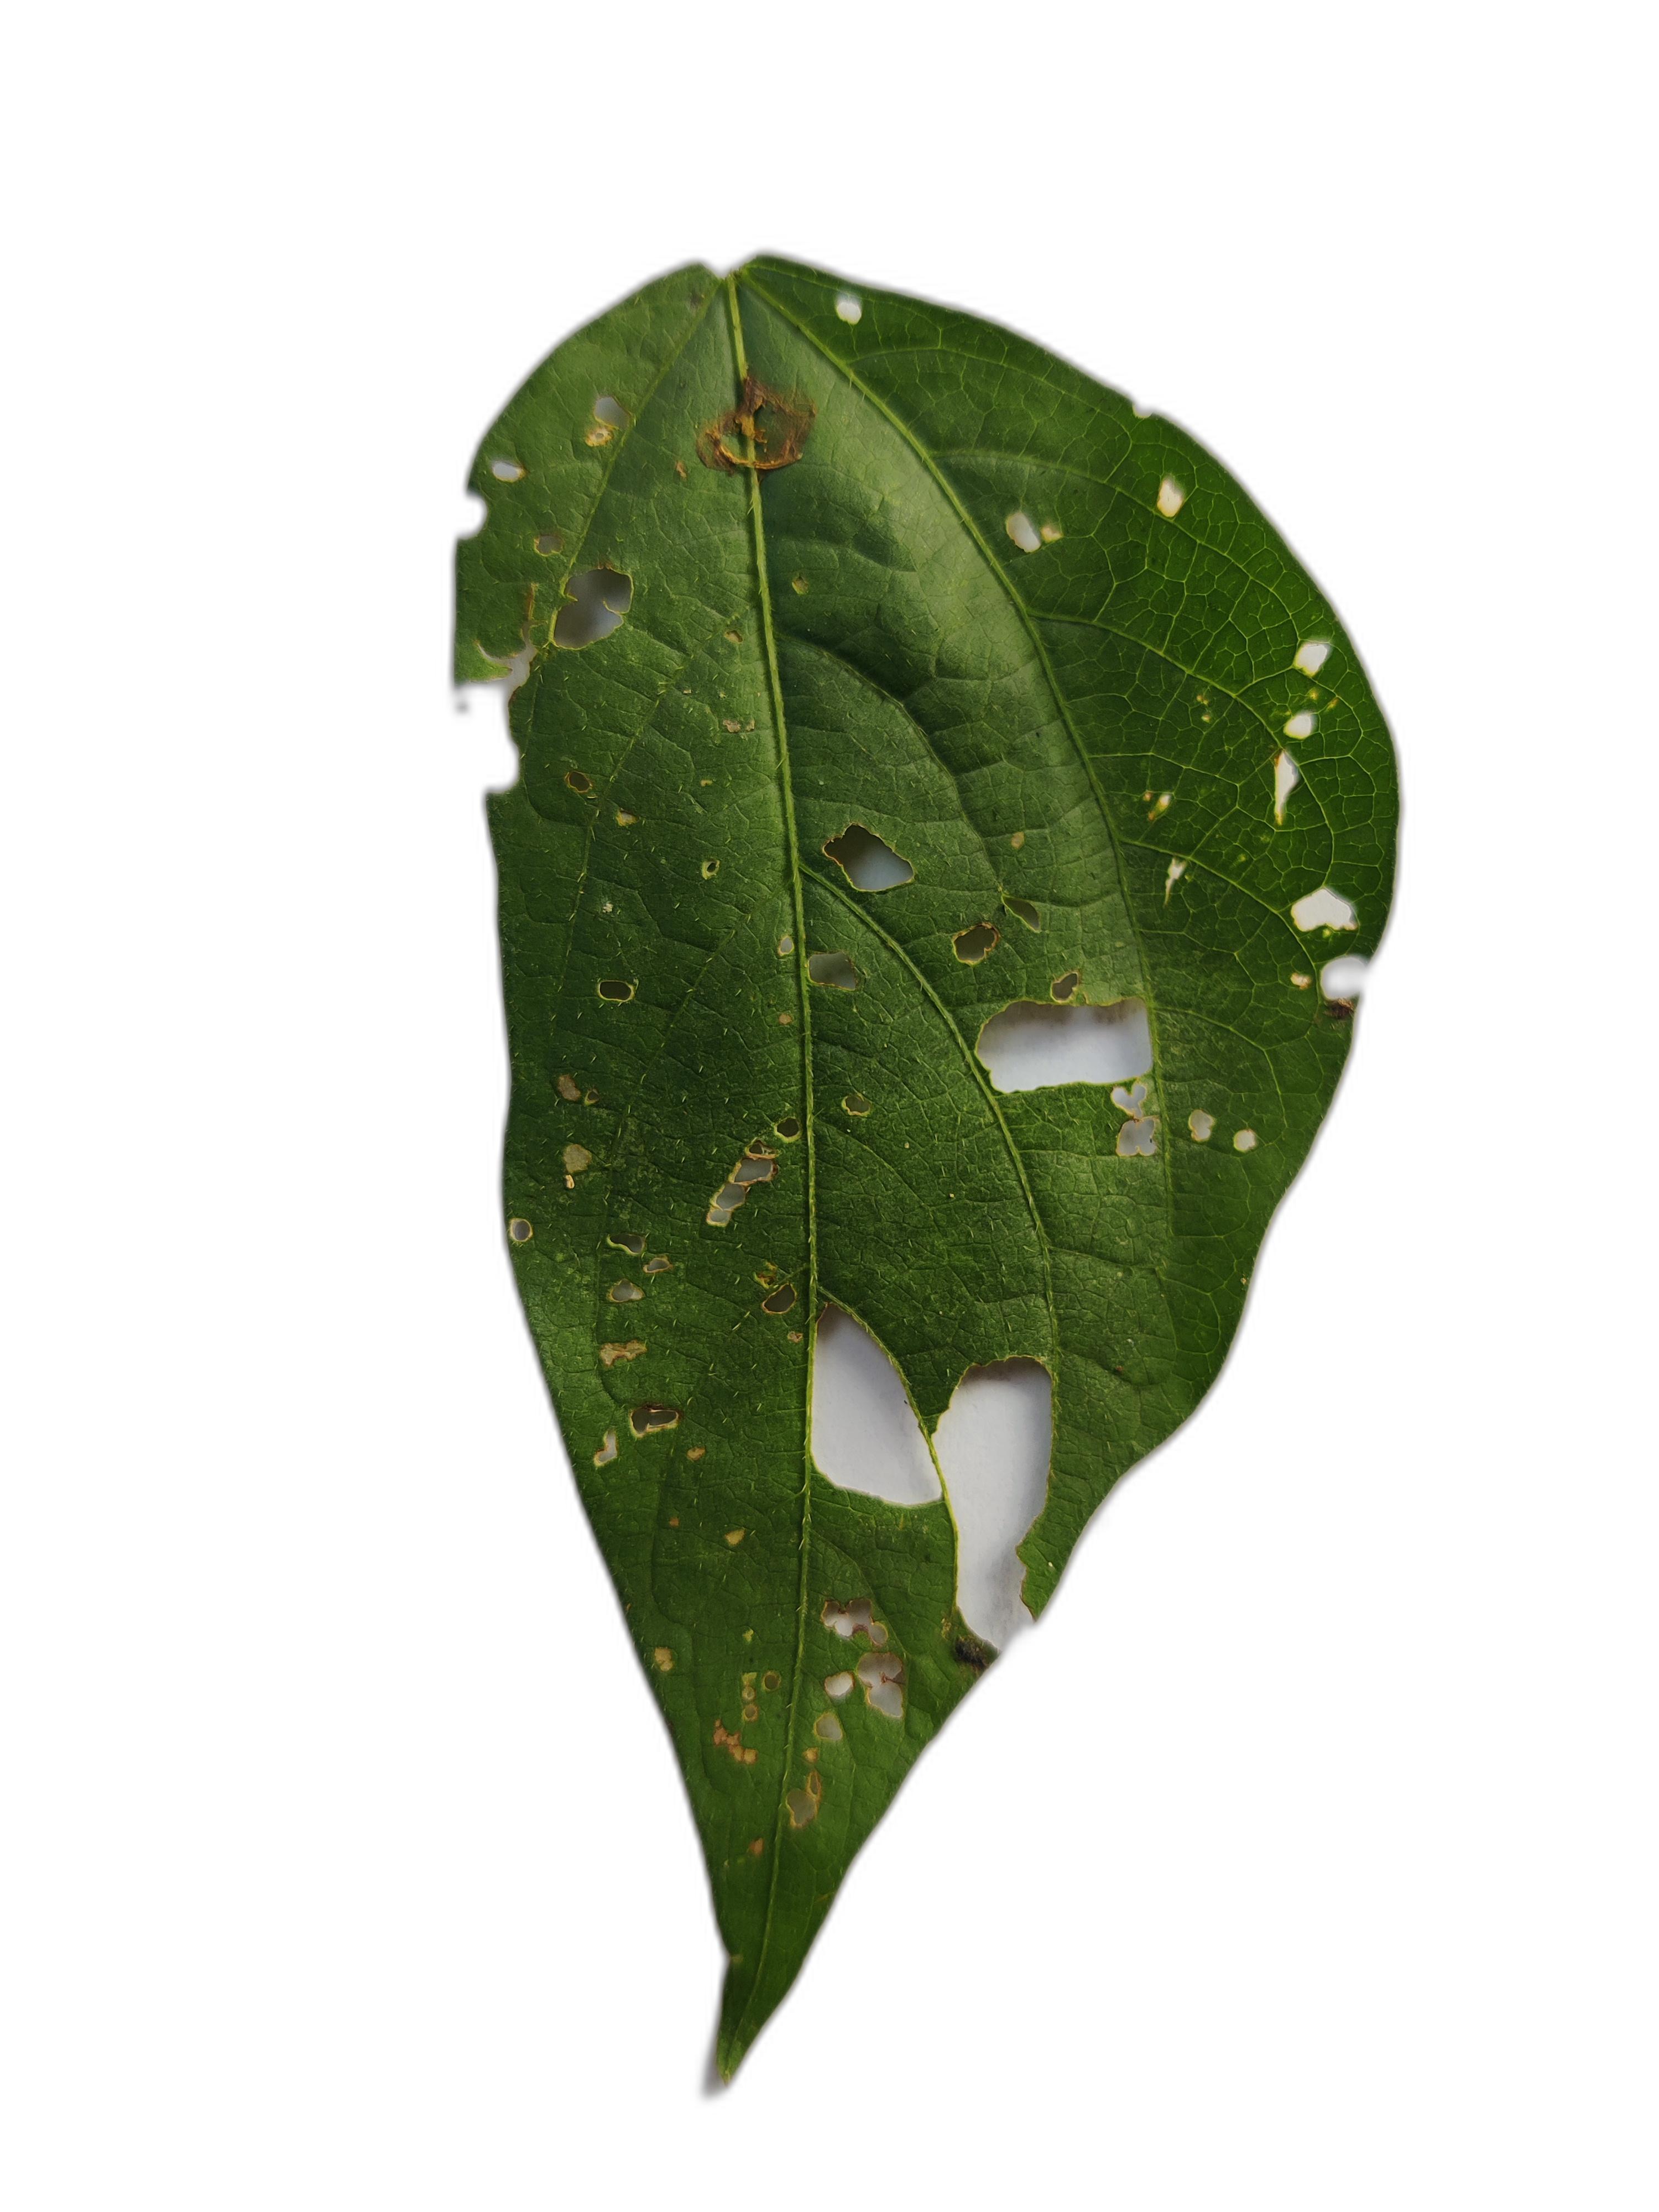
Label: Cercospora leaf spot